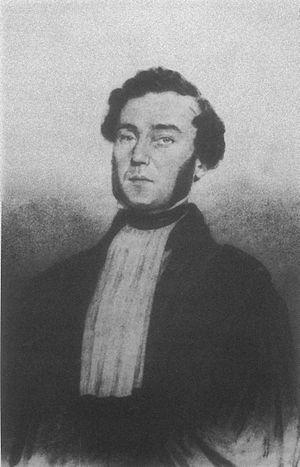
Vital Dutour, Procureur impérial de Lourdes en 1858, au moment des apparitions à Bernadette Soubirous.
Marie-Bernarde Soubirous, plus connue sous le diminutif Bernadette, née le 7 janvier 1844 dans le département des Hautes Pyrénées à Lourdes et morte le 16 avril 1879 dans le département de la Nièvre à Nevers, est une jeune fille française qui a affirmé être témoin de dix-huit apparitions mariales à la grotte de Massabielle entre le 11 février et le 16 juillet 1858. Devenue religieuse, elle est canonisée en 1933.
Les apparitions de Lourdes sont des apparitions mariales manifestées à une jeune fille âgée de quatorze ans, Bernadette Soubirous. Celle-ci a déclaré qu'elle avait assisté à dix-huit apparitions d'une jeune fille se présentant comme étant l'Immaculée Conception.